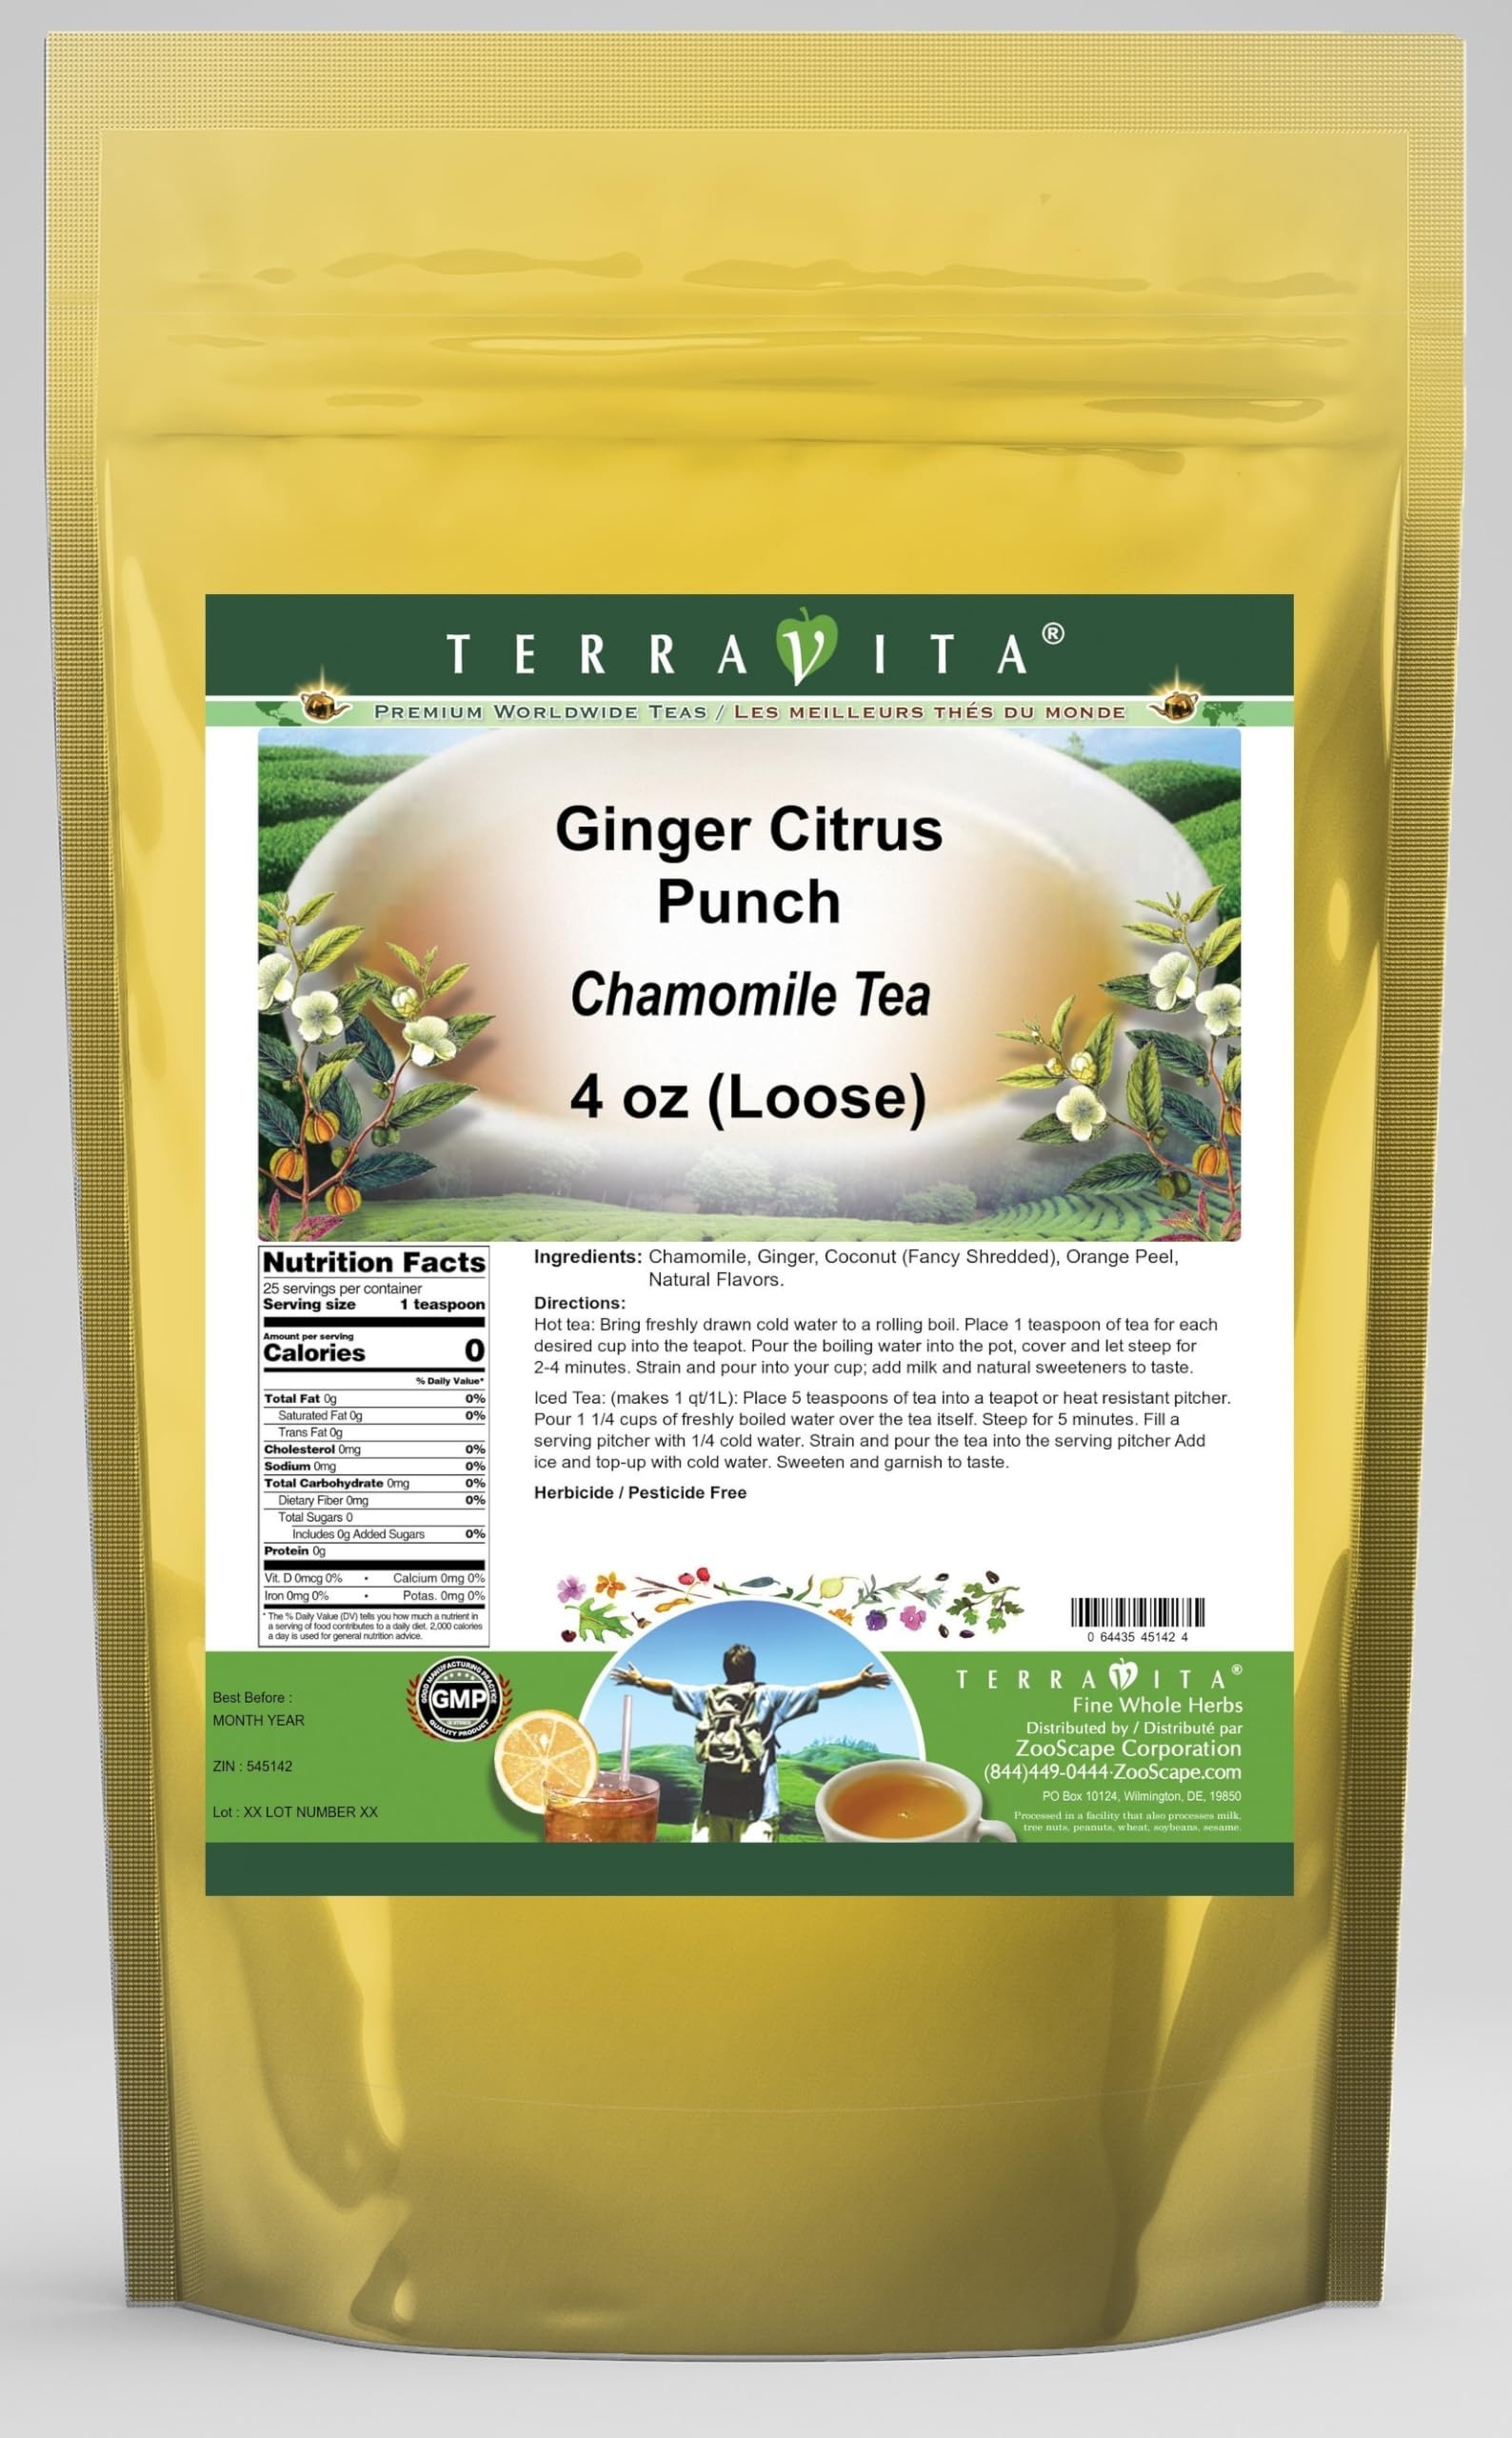
Item Name: Ginger Citrus Punch Chamomile Tea (Loose) (4 oz, ZIN: 545142) - 2 Pack
Bullet Point 1: Our Ginger Citrus Punch Chamomile Tea is a delicious flavored Chamomile tea with Ginger, Coconut and Orange Peel that you will enjoy relaxing with anytime! The natural Ginger Citrus Punch taste is delicious! - Ingredients: Chamomile tea, Ginger, Coconut, Orange Peel and Natural Ginger Citrus Punch Flavor.
Bullet Point 2: No fillers.
Bullet Point 3: Manufacturer: TerraVita
Bullet Point 4: Size: 4 oz
Bullet Point 5: Loose Leaf Chamomile Tea - Packed in a convenient upright pouch!
Product Description: Our Ginger Citrus Punch Chamomile Tea is a delicious flavored Chamomile tea with Ginger, Coconut and Orange Peel that you will enjoy relaxing with anytime! The natural Ginger Citrus Punch taste is delicious! - Ingredients: Chamomile tea, Ginger, Coconut, Orange Peel and Natural Ginger Citrus Punch Flavor. - Hot tea brewing method: Bring freshly drawn cold water to a rolling boil. Place 1 teaspoon of tea for each desired cup into the teapot. Pour the boiling water into the pot, cover and let steep for 2-4 minutes. Strain and pour into your cup; add milk and natural sweeteners to taste. - Iced tea brewing method: (to make 1 liter/quart): Place 5 teaspoons of tea into a teapot or heat resistant pitcher. Pour 1 1/4 cups of freshly boiled water over the tea itself. Steep for 5 minutes. Fill a serving pitcher with 1/4 cold water. Strain and pour the tea into the serving pitcher Add ice and top-up with cold water. Sweeten and garnish to taste. - TerraVita is an exclusive line of premium-quality, natural source products that use only the finest, purest and most potent ingredients found around the world. TerraVita is hallmarked by the highest possible standards of purity, potency, stability and freshness. All of our products are prepared with the highest elements of quality control, from raw materials through the entire manufacturing process, up to and including the moment that the bottles or bags are sealed for freshness and shipped out to you. Our highest possible standards are certified by independent laboratories and backed by our personal guarantee. - TerraVita exists to meet and ensure your family's health and wellness without the harmful effects of chemicals and health products. We strive to make all of our products affordable and reliable and are constantly searching the
Value: 8.0
Unit: Ounce

Price: 34.81